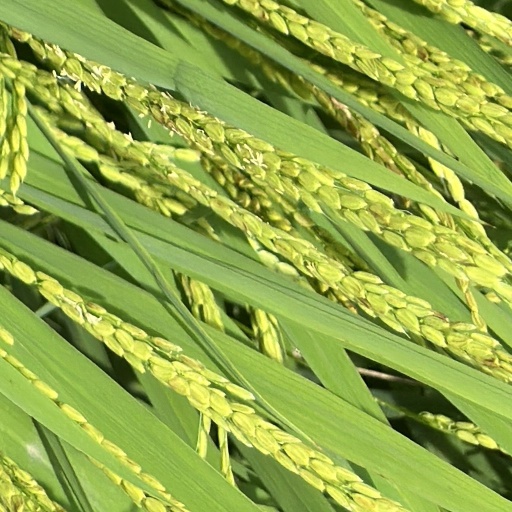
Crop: rice